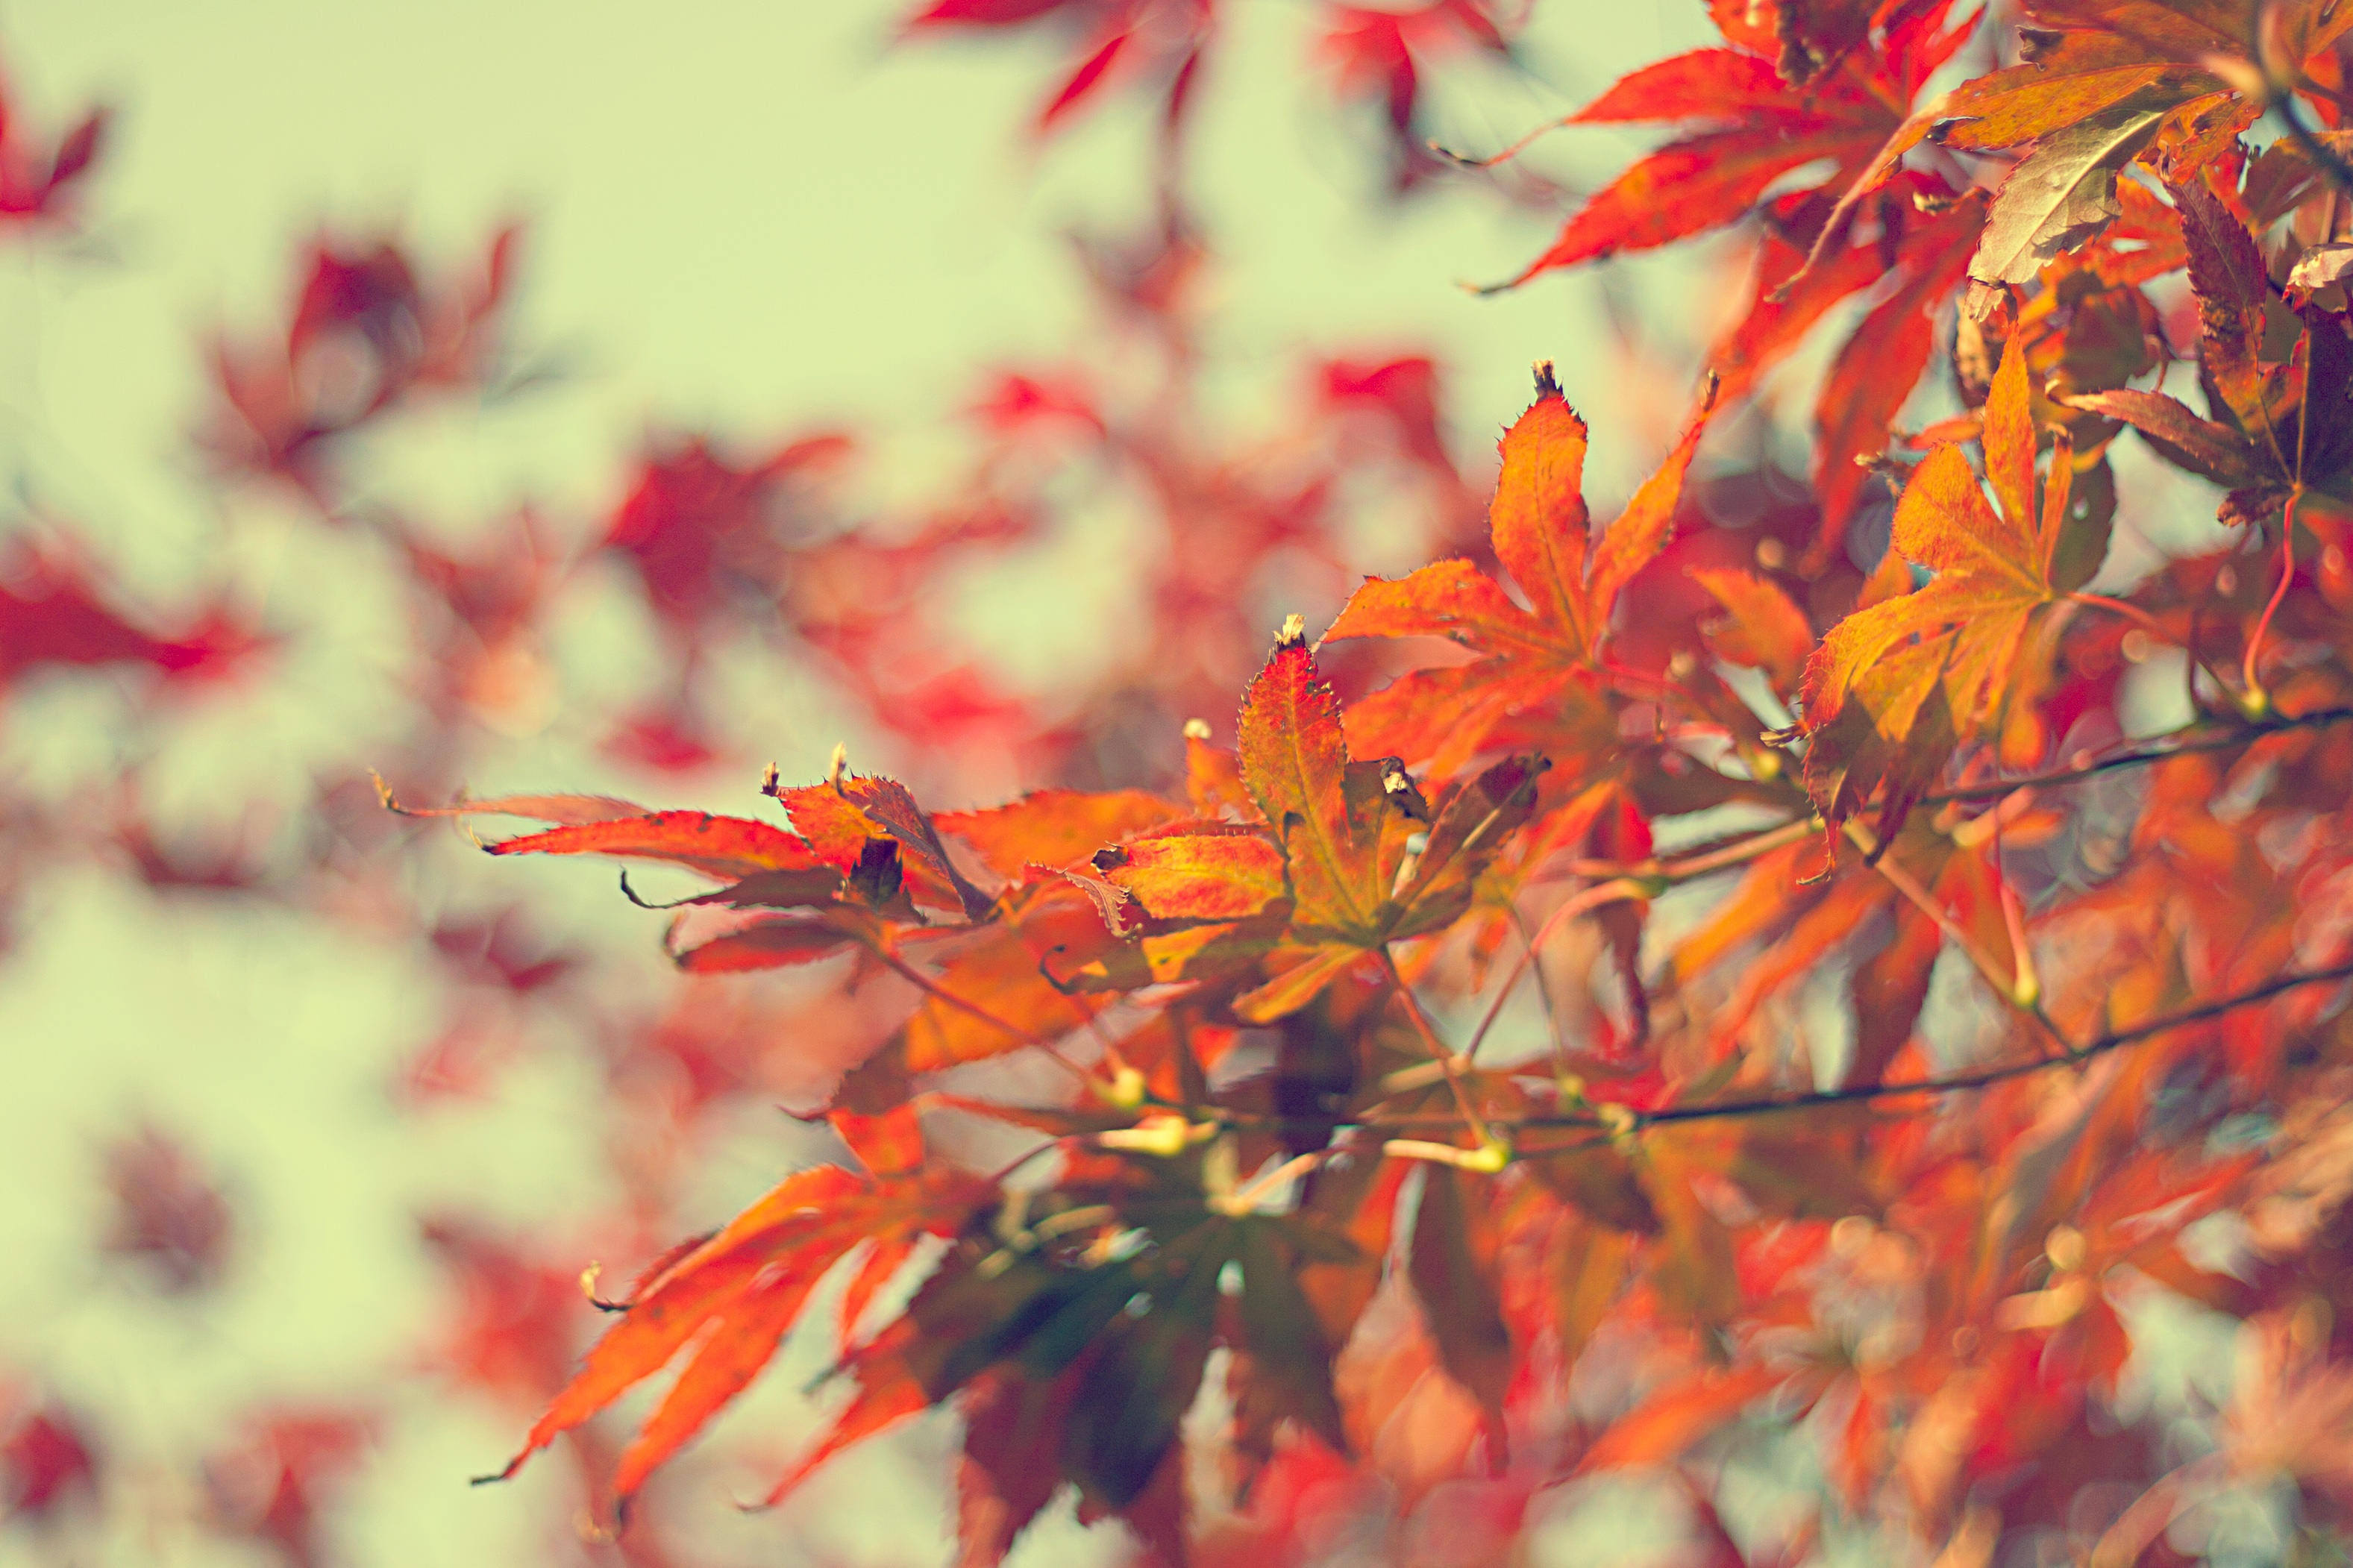
tree, nature, branch, plant, leaf, flower, red, autumn, botany, flora, season, maple tree, maple leaf, shrub, macro photography, flowering plant, woody plant, land plant